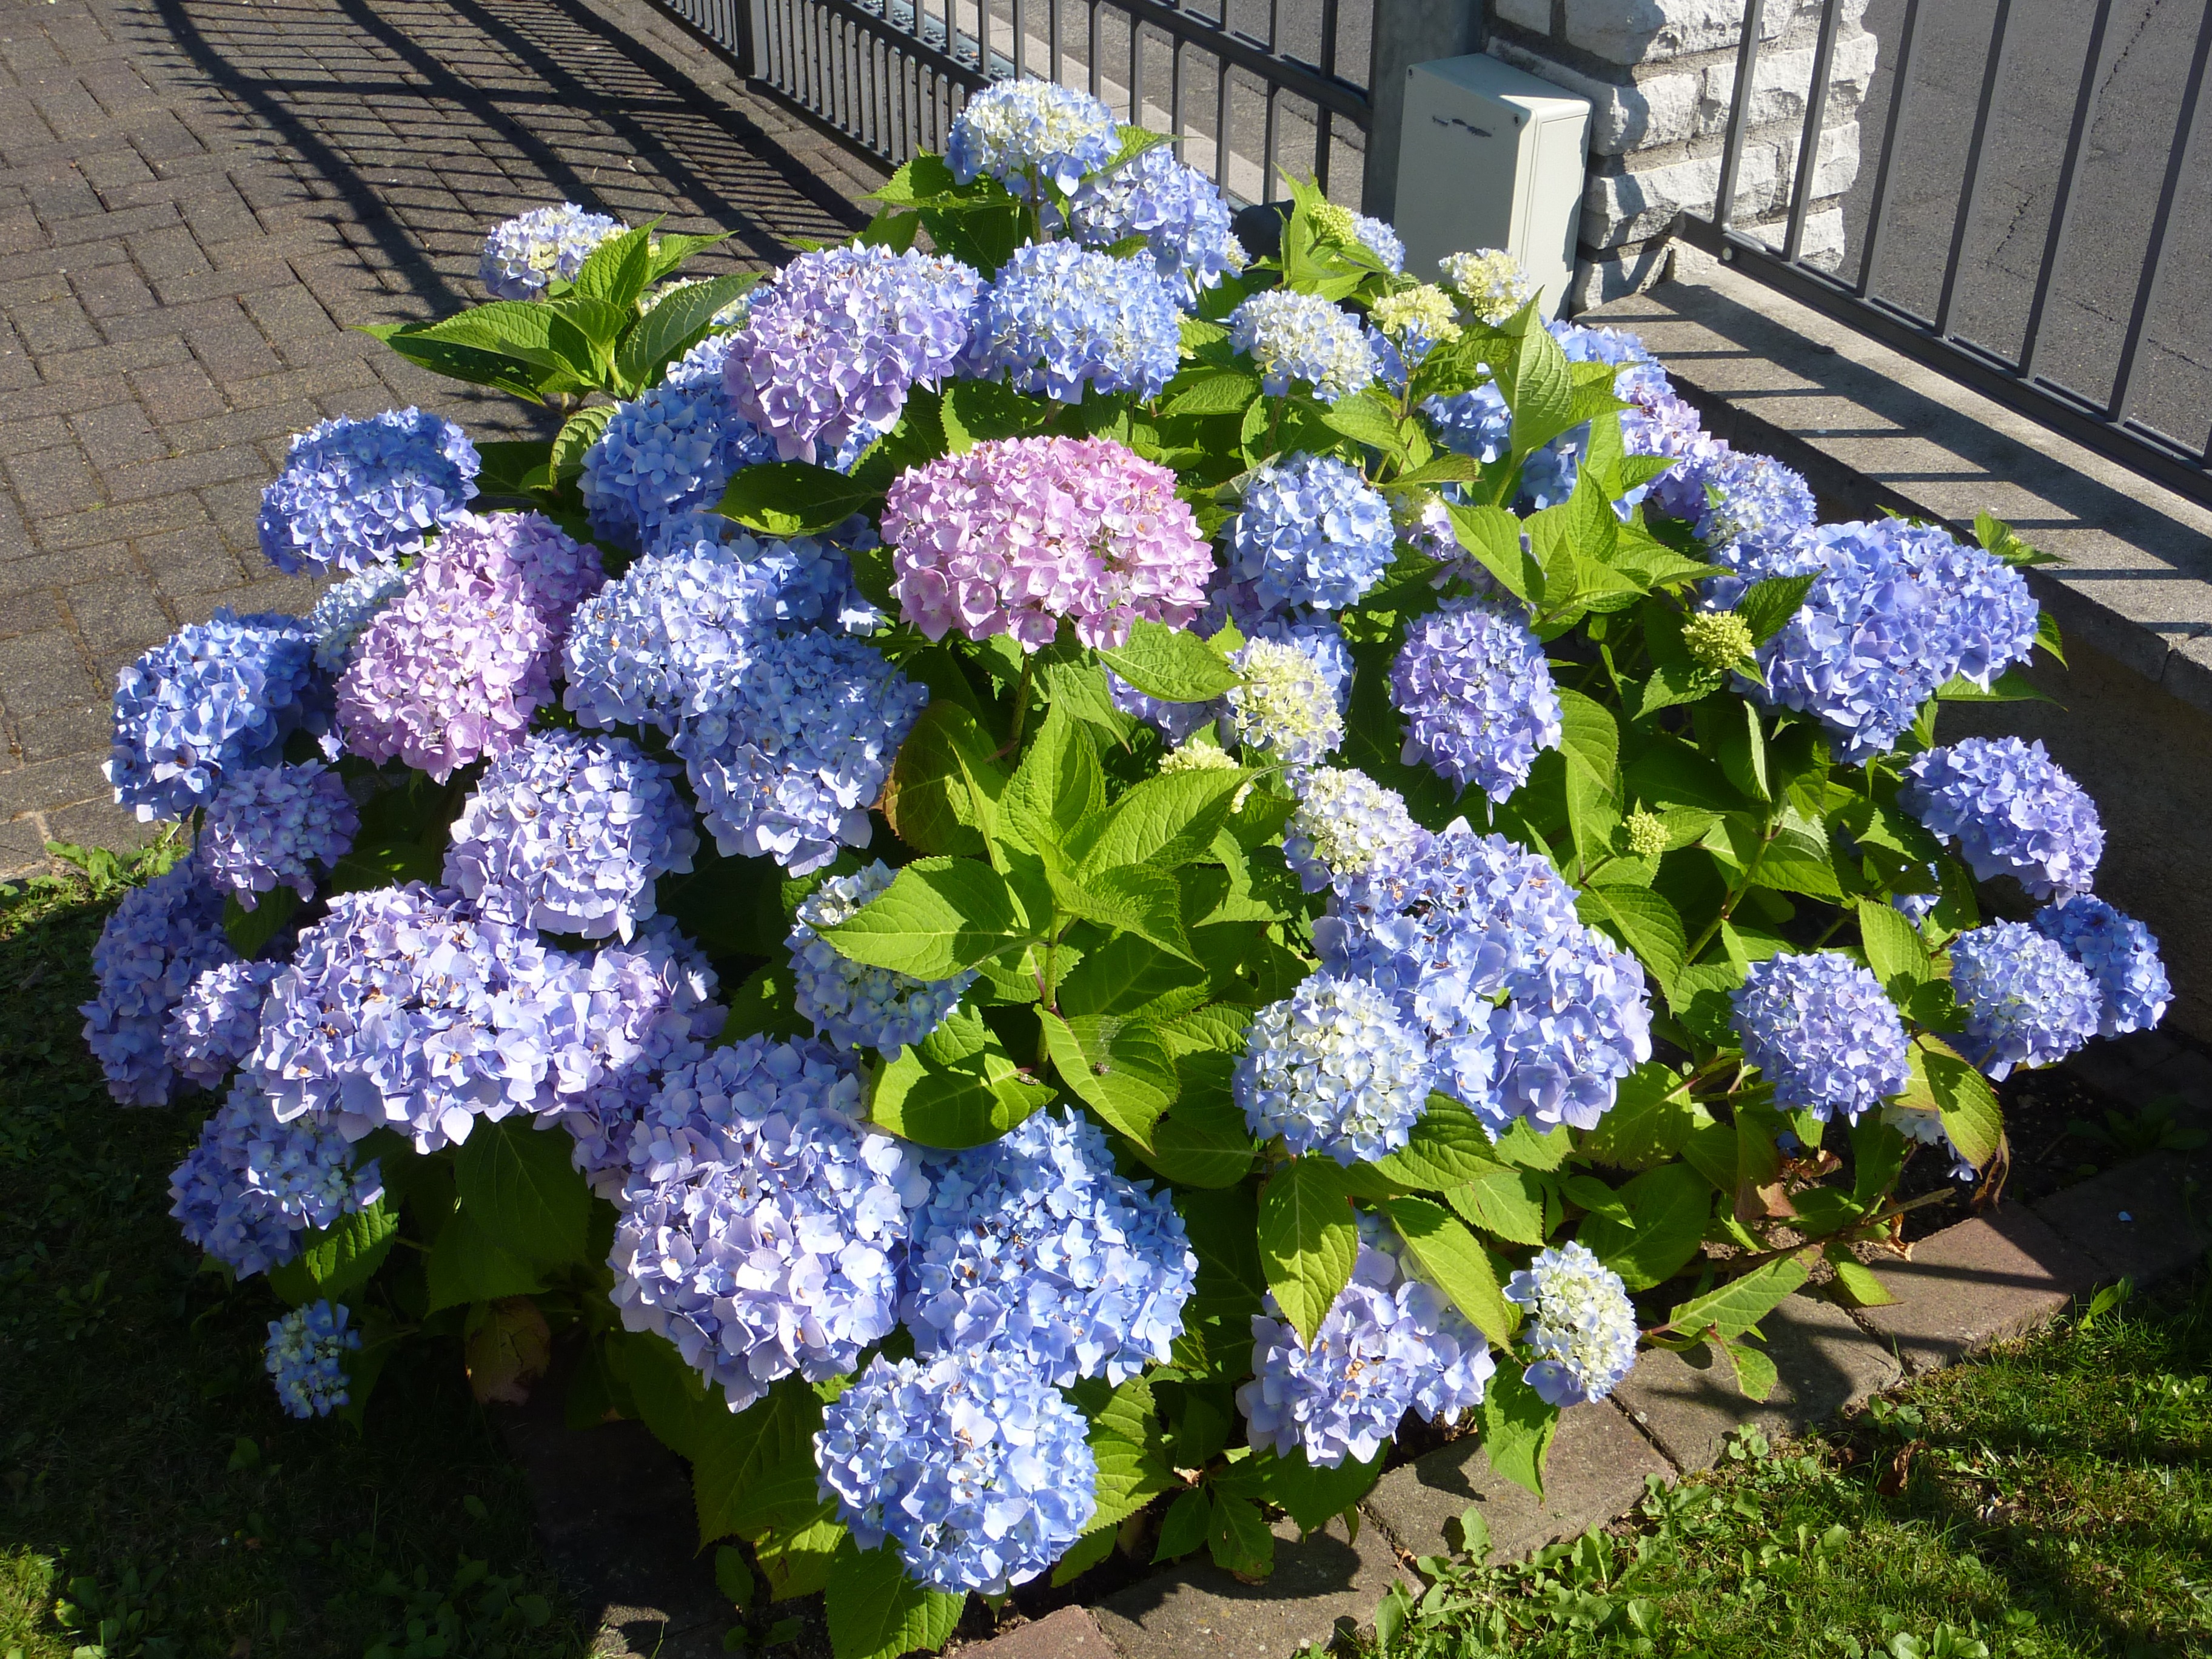
plant, flower, hydrangea, violet, flowering plant, greenhouse hydrangea, hydrangeaceae, cornales, annual plant, land plant